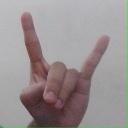
अक्षर: श